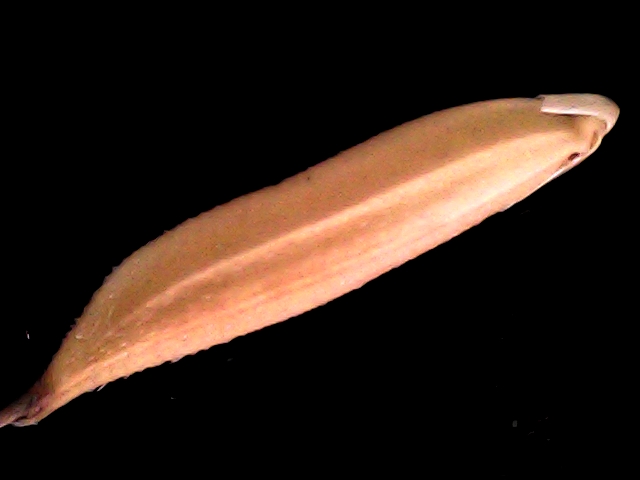
Rice variety: BD70